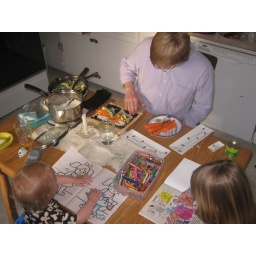
Sushi and coloring.  We re-arranged the kitchen so that we could have a table in the kitchen and it's been much nicer.